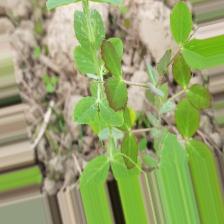
Label: Lentil Rust